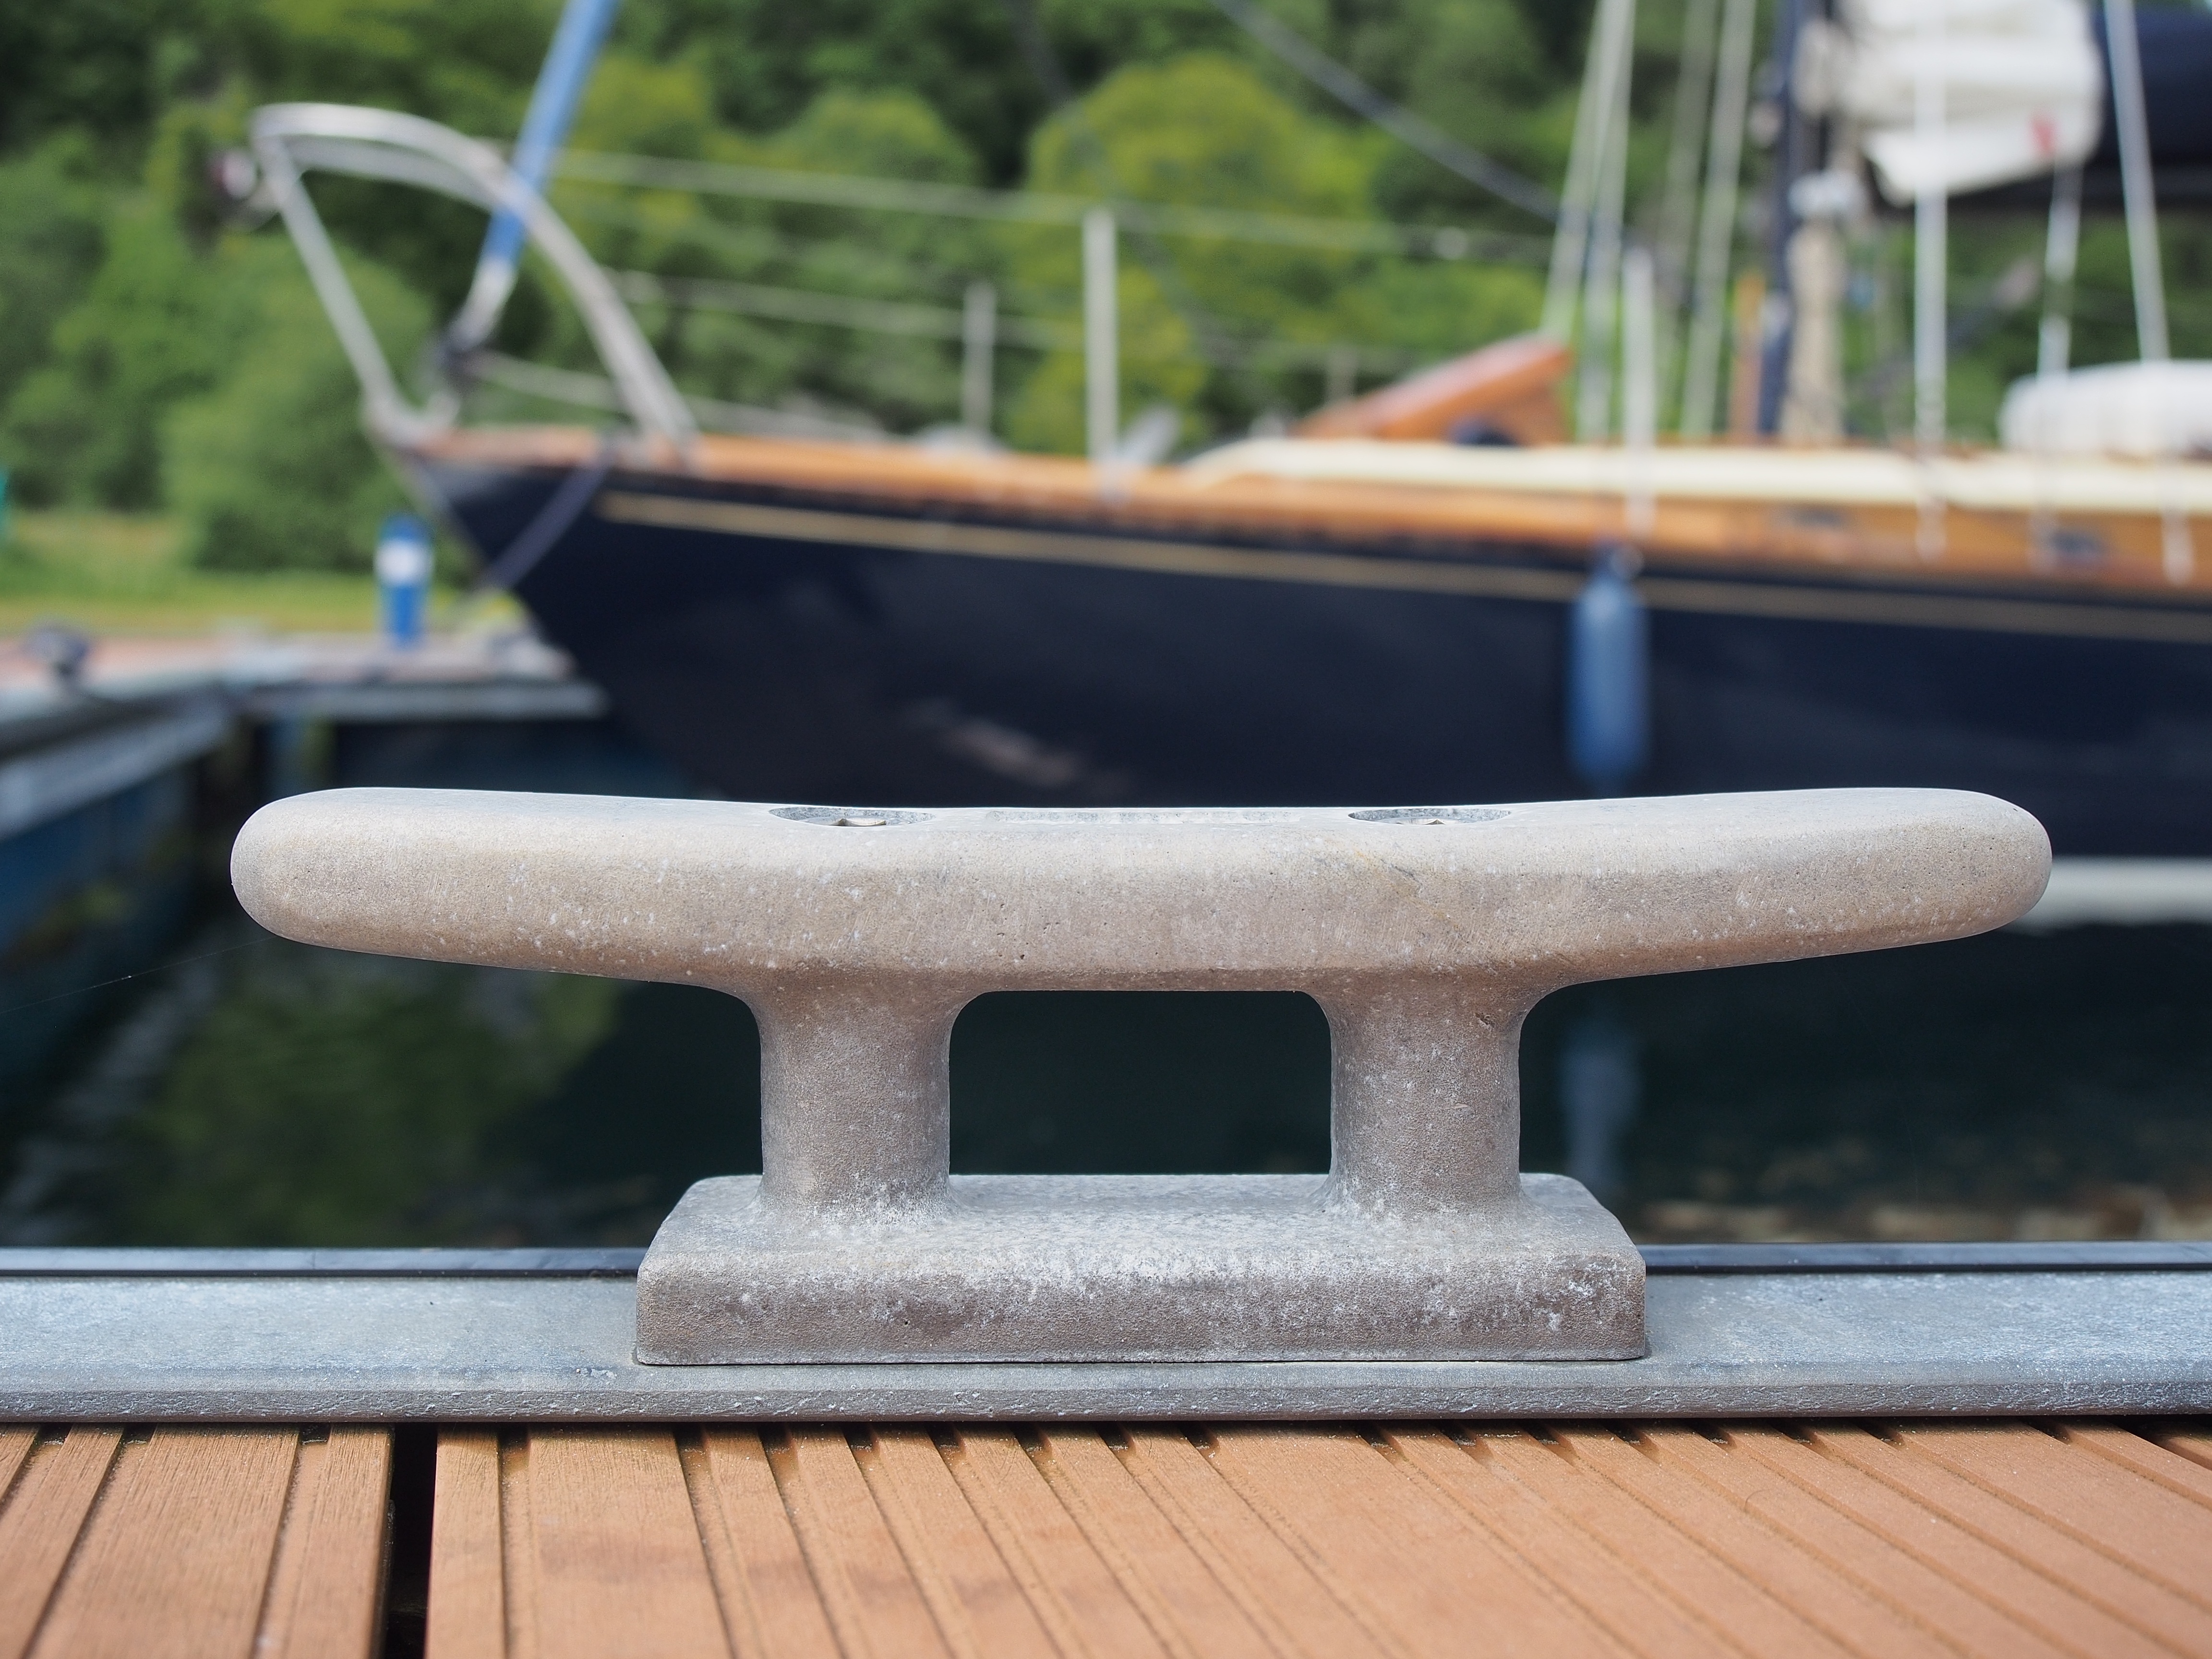
table, mooring, wood, boat, bench, wheel, chair, pier, sailing, yacht, jetty, furniture, sailboat, moor, secure, yachting, attachment, cleat, make fast, automotive exterior